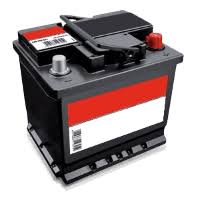
Waste category: battery